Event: Nepal Earthquake
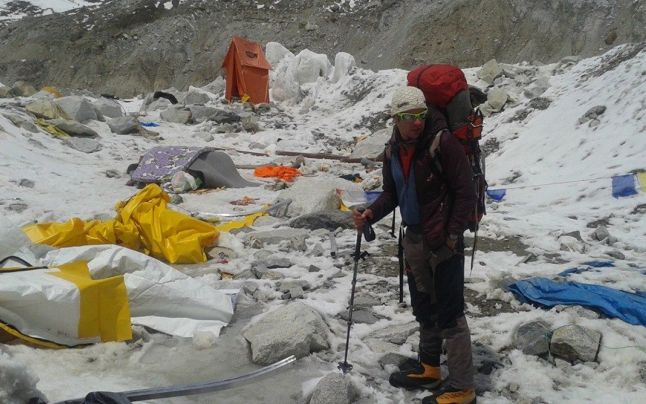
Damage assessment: no_damage